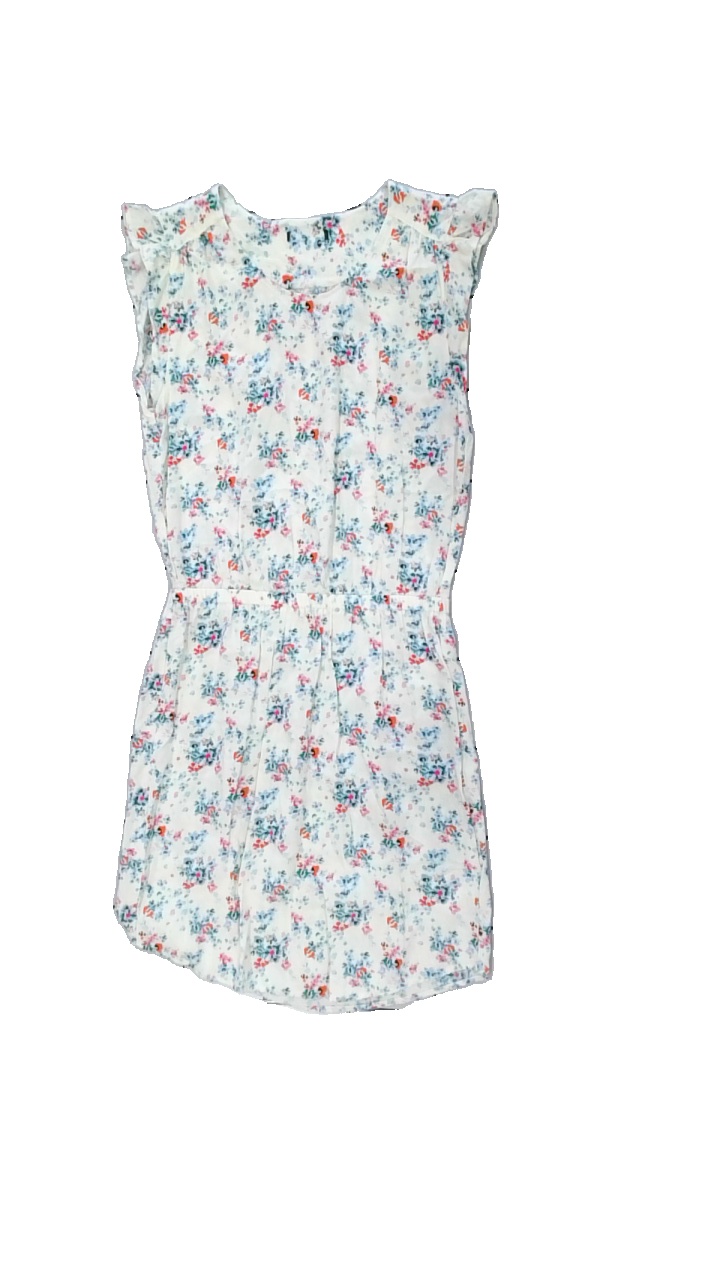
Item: Dress (Ladies)
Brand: Missing
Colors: Multicolor, Beige, Pink, Blue
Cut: C-collar, Regular
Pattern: Floral print
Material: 80% viscose 20% cotton
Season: Summer
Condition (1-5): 4
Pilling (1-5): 5
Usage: Reuse
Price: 50-100